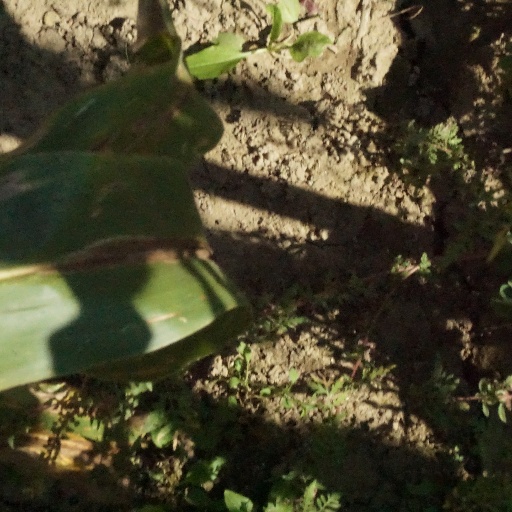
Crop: maize; corn